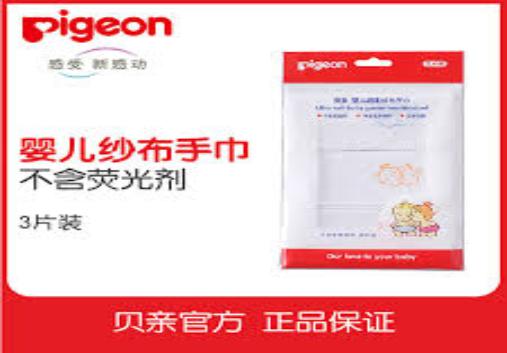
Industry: Necessities